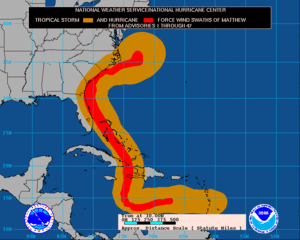
L’ouragan Matthew est le quatorzième système tropical de la saison cyclonique 2016 dans l'océan Atlantique nord, le treizième à recevoir un nom, le cinquième ouragan et le second ouragan majeur. Issu d'une onde tropicale sortant de la côte africaine le 22 septembre et qui a traversé l'Atlantique tropical avec peu d'intensification, Matthew est devenu rapidement une tempête tropicale en arrivant près des îles du Vent le 28 septembre et un ouragan placé en catégorie 5 en moins de 2 jours dans la mer des Caraïbes, le premier ouragan à atteindre ce niveau dans le bassin atlantique depuis Felix en 2007.